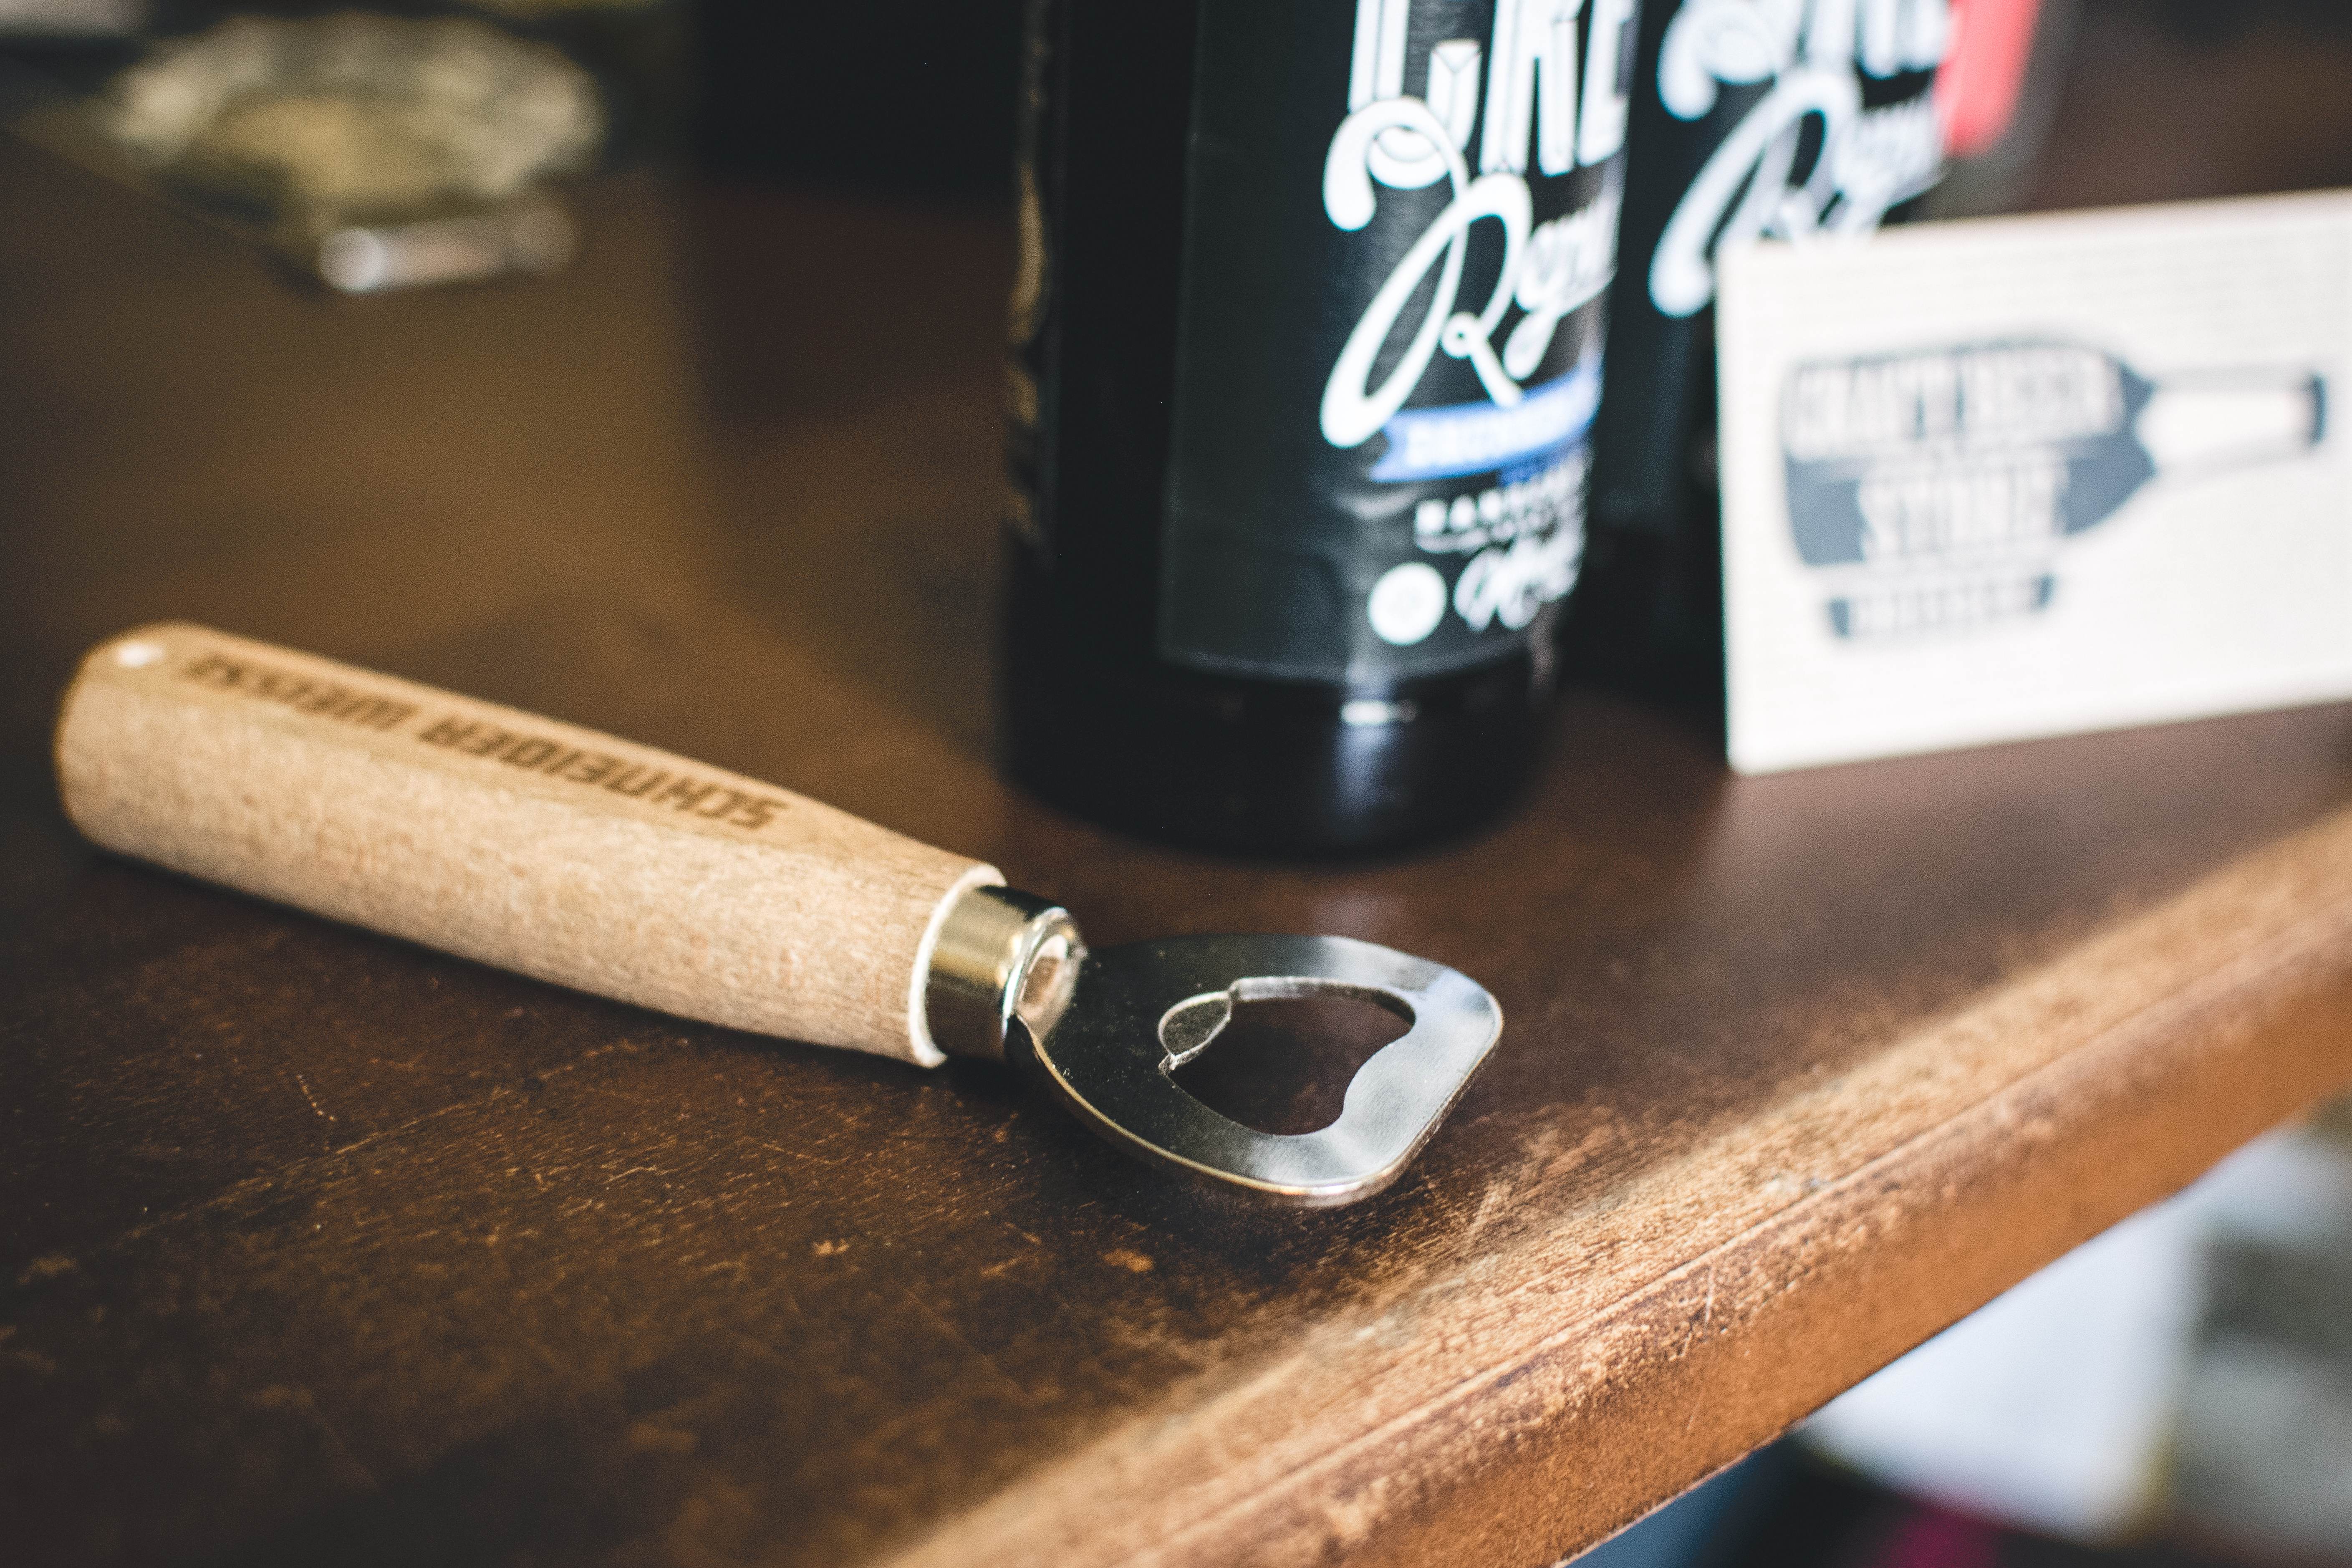
Material property, wood, tobacco products